Percy Lake

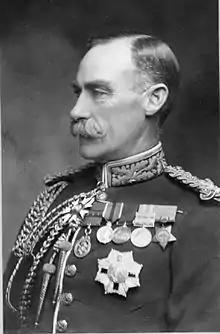
General Sir Percy Lake

Lieutenant-General Sir Percy Henry Noel Lake, (29 June 1855 – 17 November 1940) served as a senior commander in the British and Indian Armies, and in the Canadian Militia. He served during World War I.